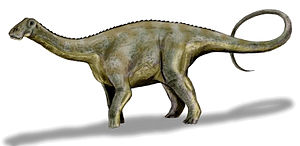
Diplodocoidea / Taksonomi
Diplodocoidea er en overfamilie af dinosaurer blandt sauropoderne, som inkluderer nogle af de længste dyr, der nogensinde har levet, inklusive slanke giganter som Supersaurus, Diplodocus, Apatosaurus og Amphicoelias. De fleste havde lange halse og en lang, piskelignende hale. En familie er dog de eneste kendte sauropoder der har udviklet sig tilbage til at have en kort hals, hvilket sandsynligvis er sket for at tilpasse sig føde fra lavtvoksende planter. Denne form for tilpasning blev taget til det ekstreme af den højt specialiserede sauropod Brachytrachelopan. Et studie af snudens form og mikroskopiske slidmærker på tænderne på diplodocoider viste, at den firkantede snude og fine, næsten parallelle mærker hos Apatosaurus, Diplodocus, Nigersaurus og Rebbachisaurus indikerer ikke selektiv søgen af føde i jordhøjde; den smalle snude hos Dicraeosaurus, Suuwassea og Tornieria og andre grove ridser og mærker på tænderne hos Dicraeosaurus indikerer selektiv søgen efter føde i mellemhøjde.